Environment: real
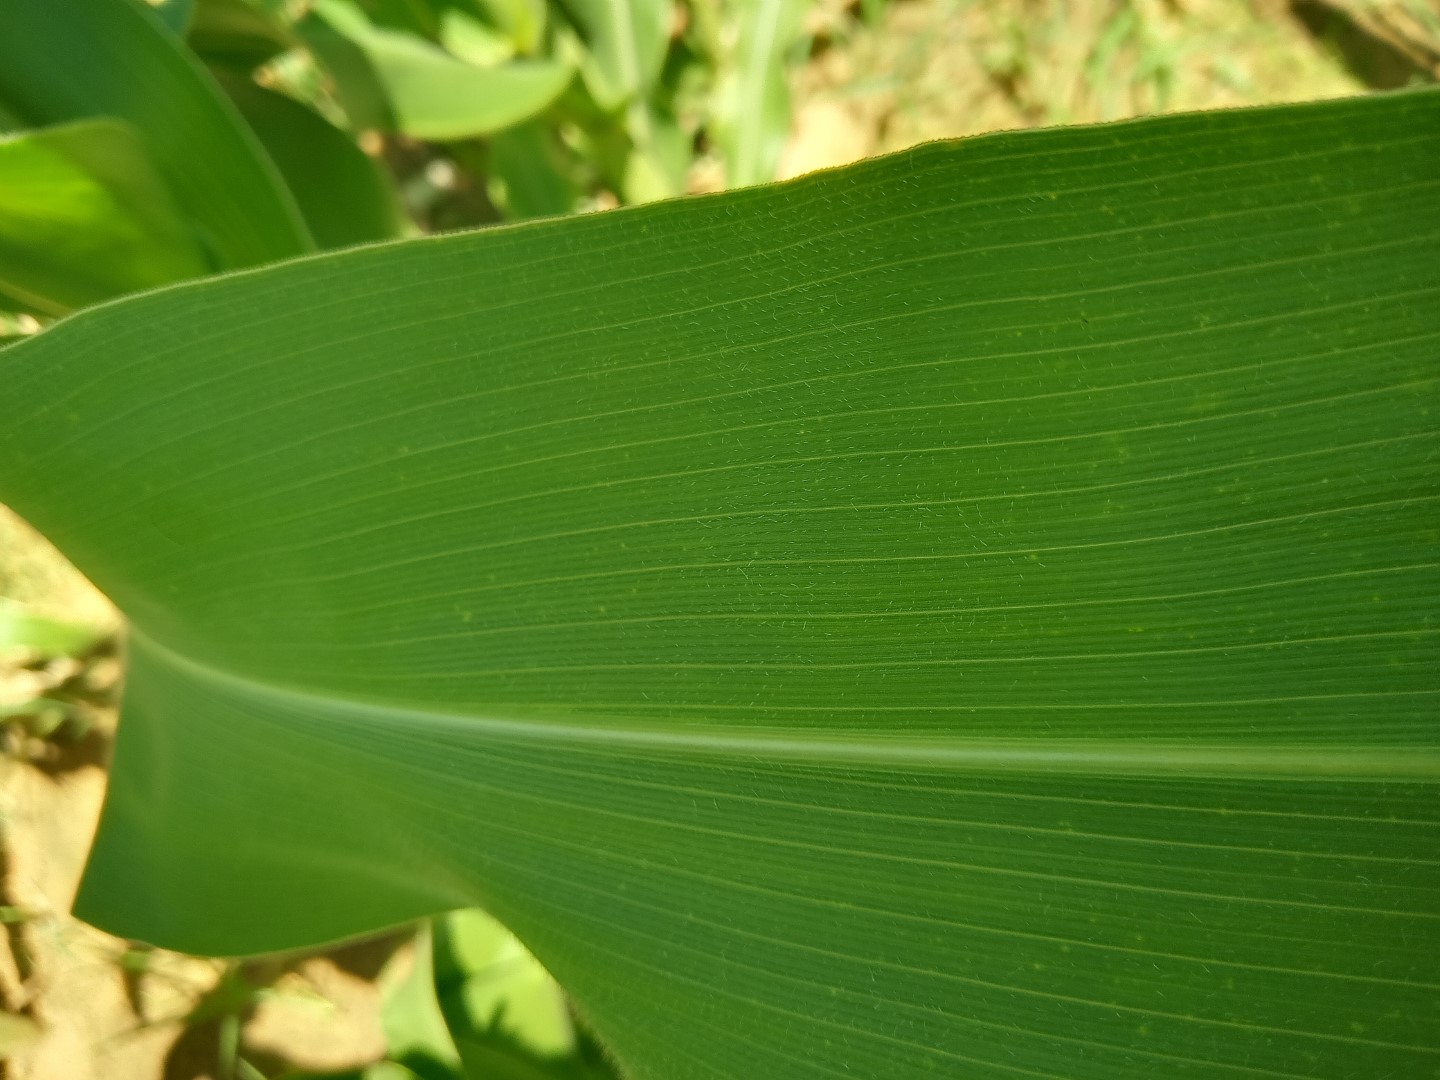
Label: healthy